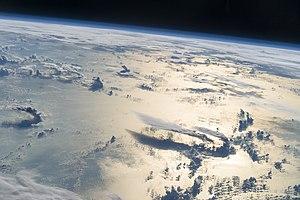
Photographie d'une portion de la Terre prise depuis la Station spatiale internationale, lors du survol de la mer des Philippines. La lumière du soleil en fin d'après-midi fait ressortir un paysage de nuages qui semblent être en trois dimensions. La photographie montre aussi la fine couche bleue de l'atmosphère, et la noirceur de l'espace. Prendre une photo en se tournant vers le soleil est une technique utilisée par les astronautes pour accentuer l'effet de 3D des reliefs et des nuages, grâce à leur ombre portée. En haut à droite de l'image, près de l'horizon, une grande masse nuageuse cache des iles du nord des Philippines. En bas à droite, deux gros nuages d'orage prennent forme, près d'un troisième. Ils ont une longue traîne, ressemblant à une enclume, qui s'étend à une centaine de kilomètres vers le sud. Polski: rzelatując nad